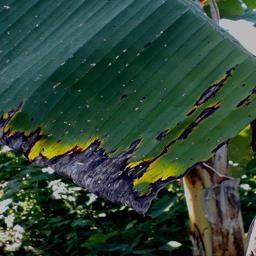
Label: POTASSIUM DEFICIENCY